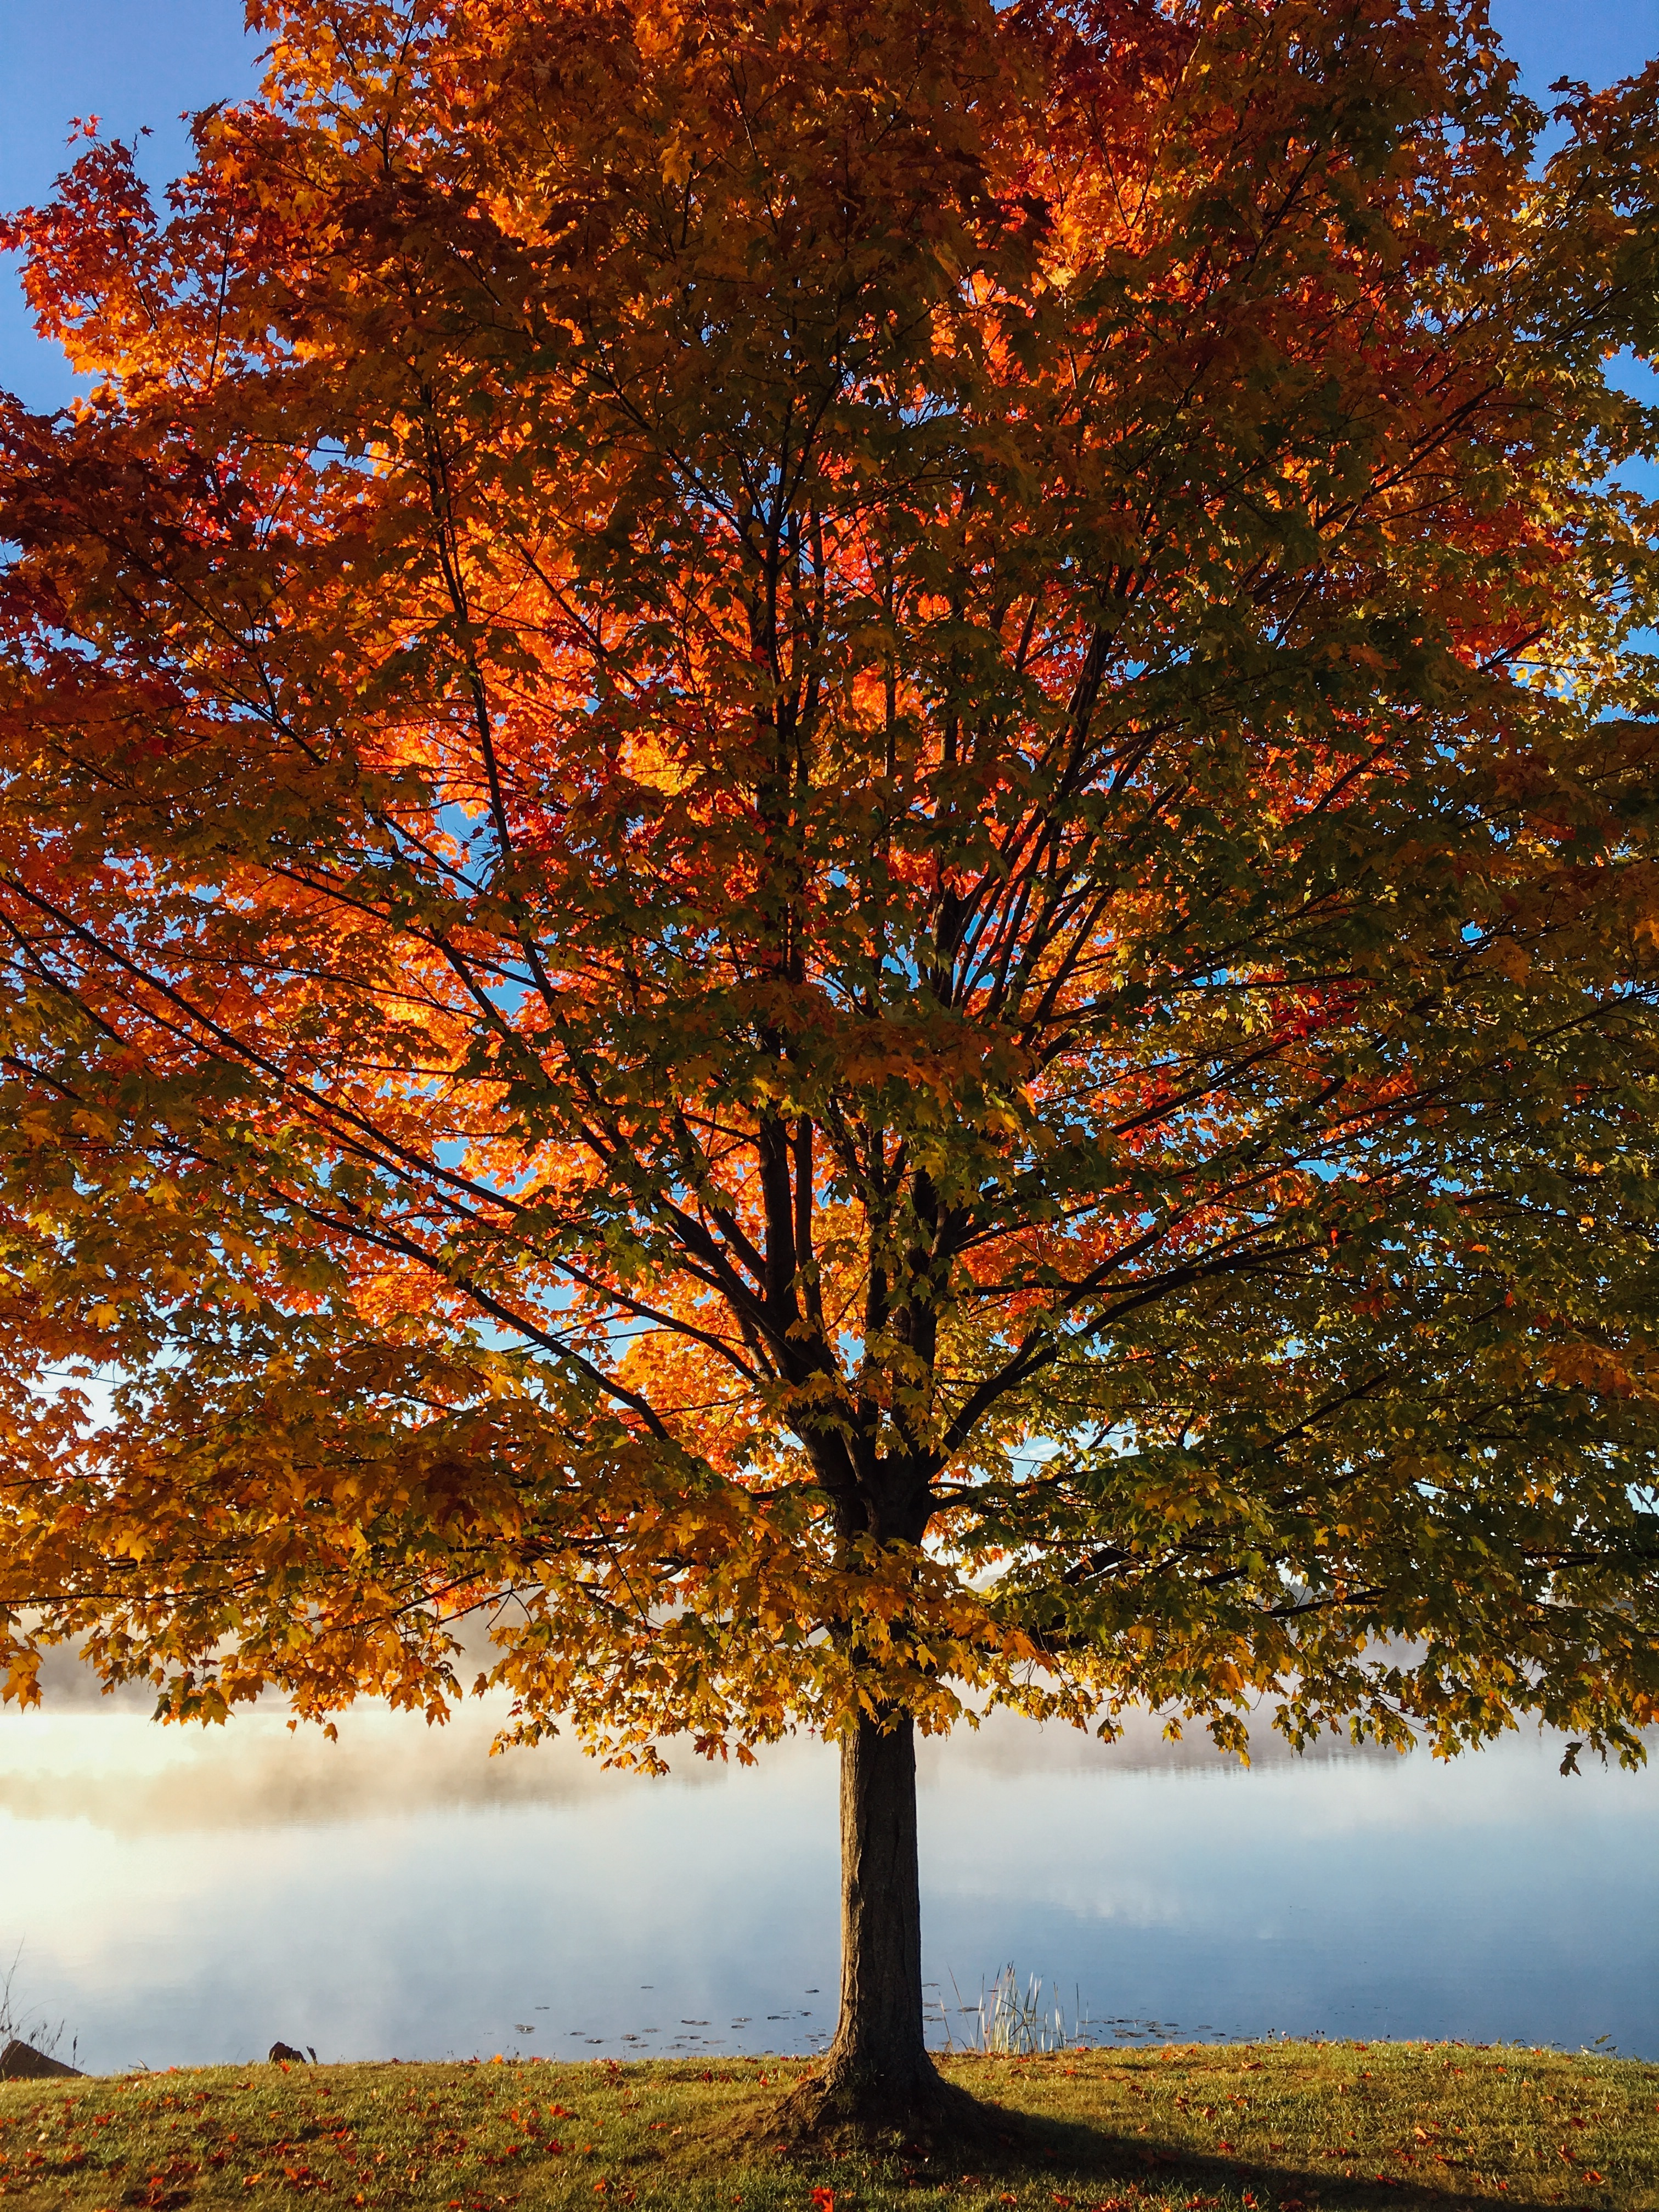
landscape, tree, water, nature, forest, outdoor, branch, cold, plant, fog, sunlight, steam, morning, leaf, fall, lake, foliage, reflection, tranquil, autumn, park, scenery, calm, botany, colorful, flora, season, maple tree, leaves, deciduous, grove, woodland, woody plant, land plant